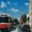
Label: streetcar